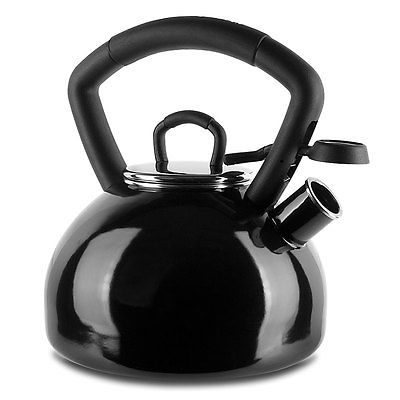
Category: kettle